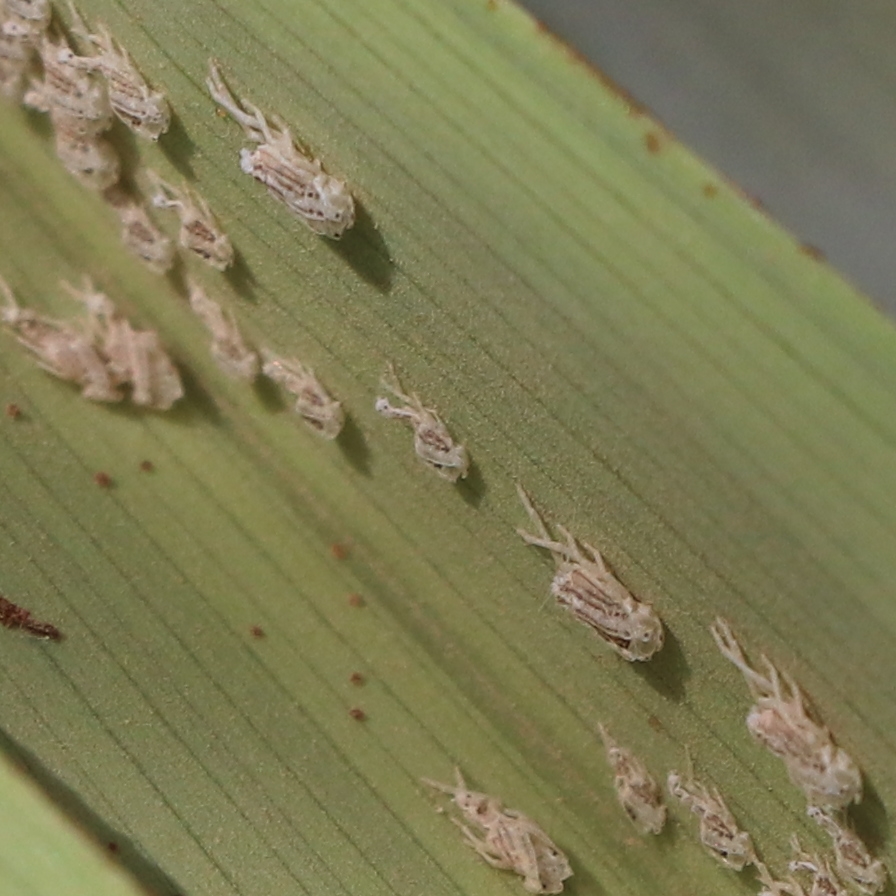
Label: Bug